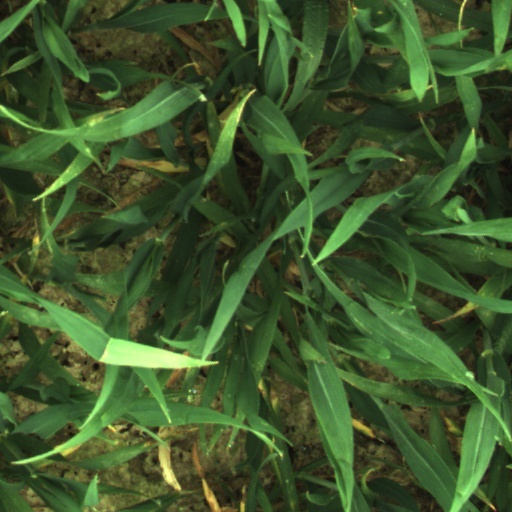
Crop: wheat